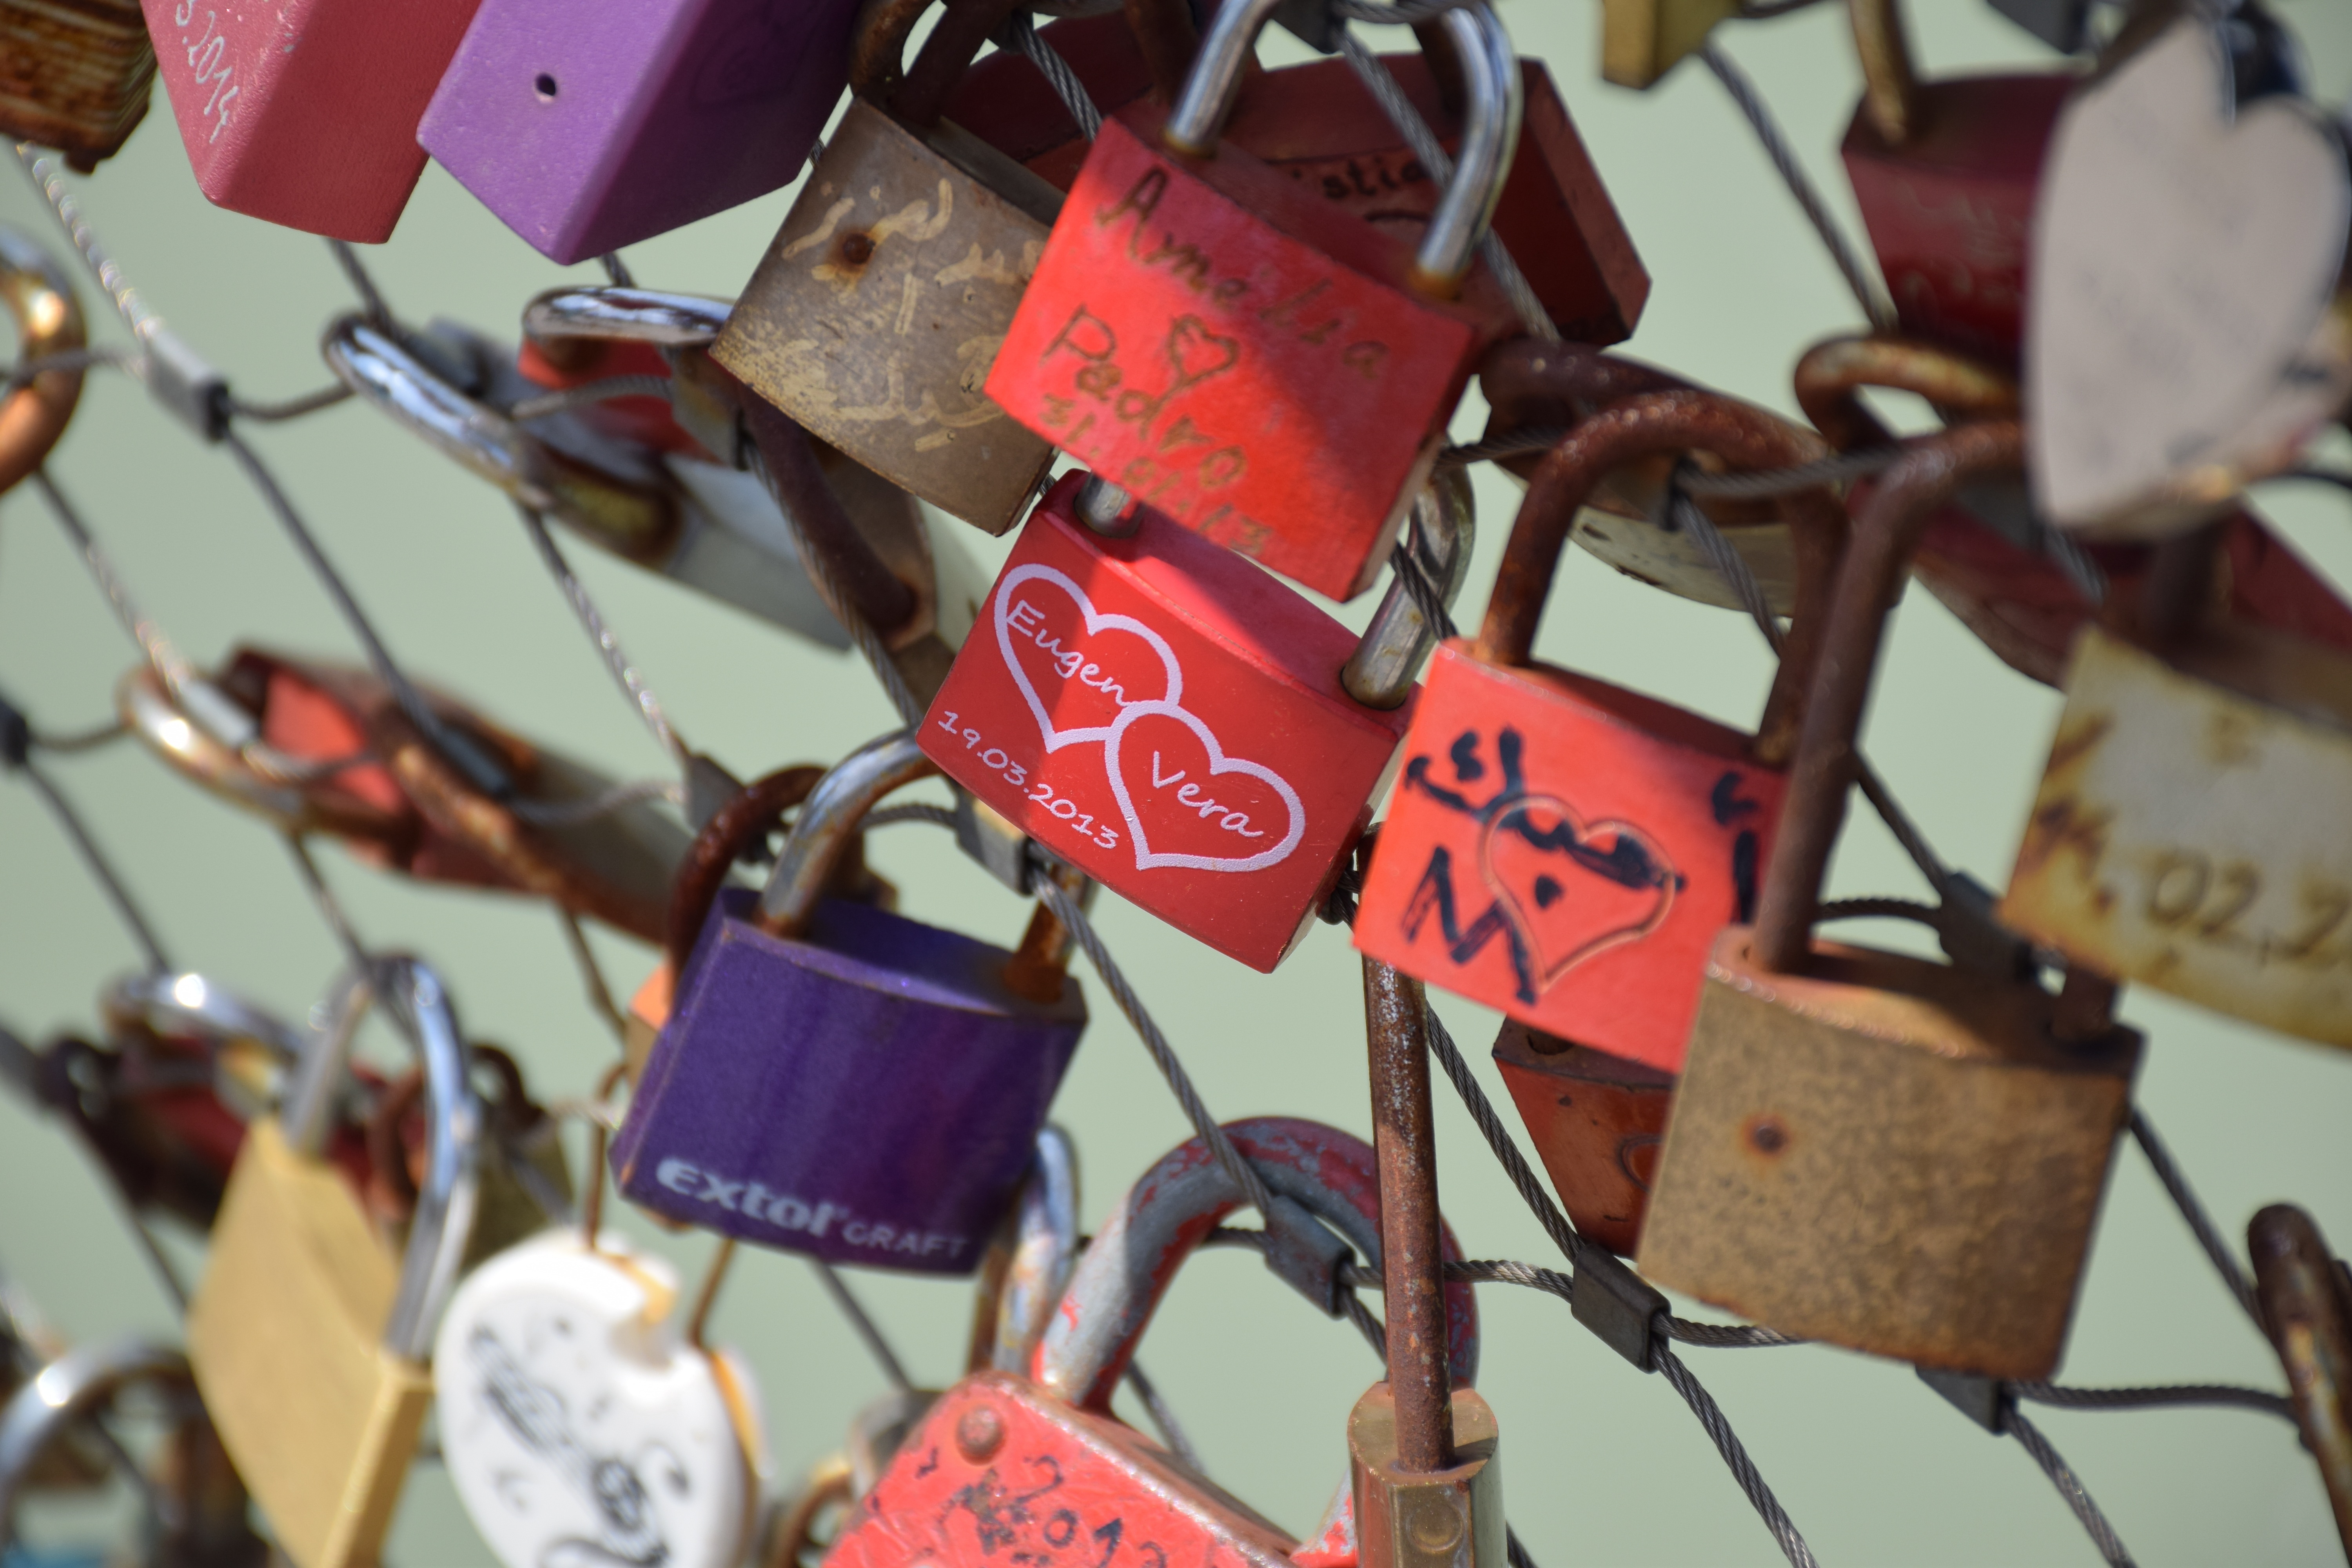
bridge, flower, love, railing, food, spring, red, symbol, color, romantic, castle, friendship, close, padlock, connection, luck, emotion, combines, padlocks, love castle, promise, eternal love, love locks